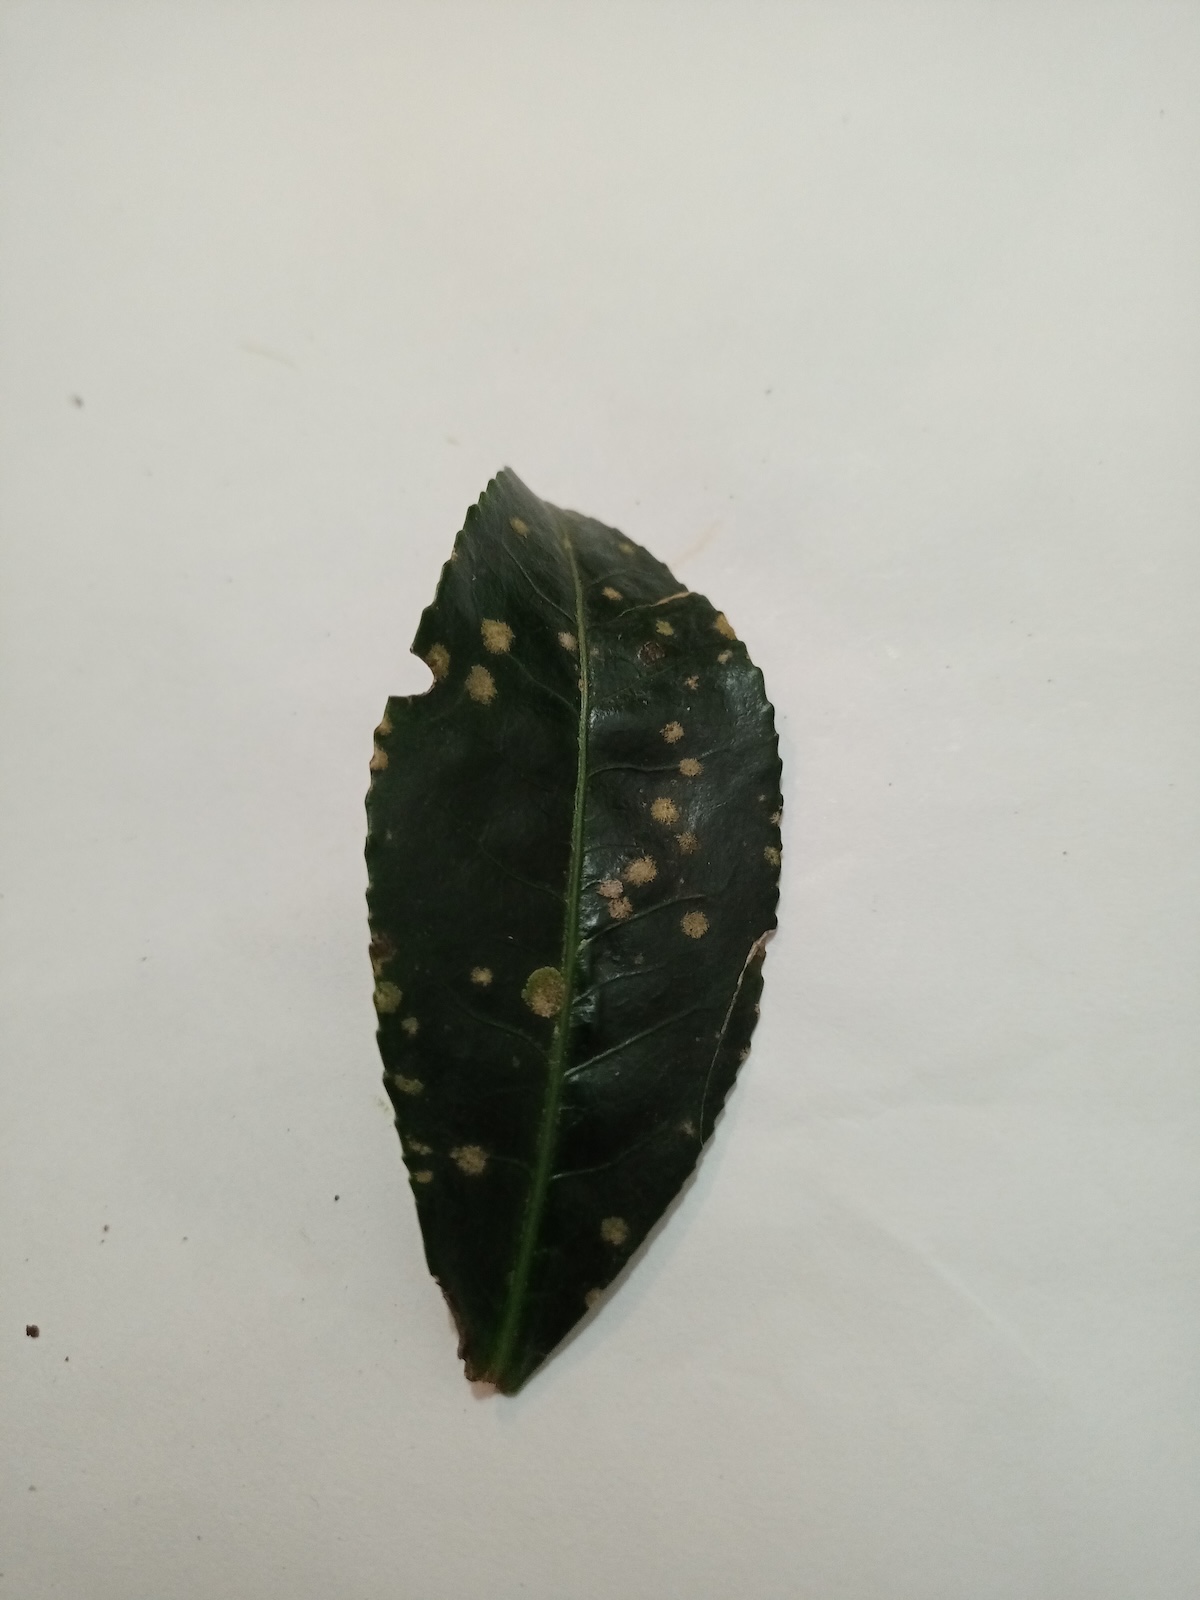
Label: Tea algal leaf spot